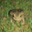
Label: frog